Charles Woollven

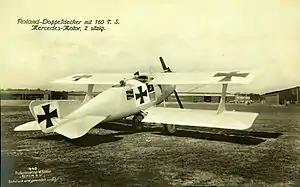
A Roland C.II was Woolven's first victim.

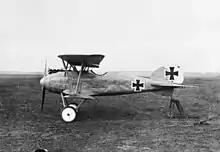
An Albatros D.III German fighter was Woolven's final victim.

On 20 January 1919 Woollven was transferred to the RAF's Administrative Branch, and was granted a permanent commission in the RAF as a captain on 1 August 1919. He served first overseas, as he was posted to the RAF Depot on transfer to the Home Establishment on 21 October 1923. He served at the Inland Area Aircraft Depot at RAF Henlow from 14 January 1924.